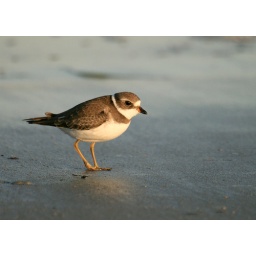
A common bird here in the beach these days. Revere, MA.